0-4-0+0-4-0

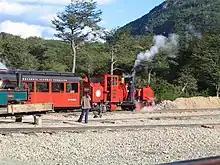
The "Engineer Porta" of the FCAF

The gauge Southern Fuegian Railway (F.C.A.F.) in Argentina procured a new Garratt in 1994. Based on Livio Dante Porta's work, it included larger cross section tubing, insulation of the boiler and an improved front end. This vastly improved the economy of this modern steam engine and more than doubled train length.